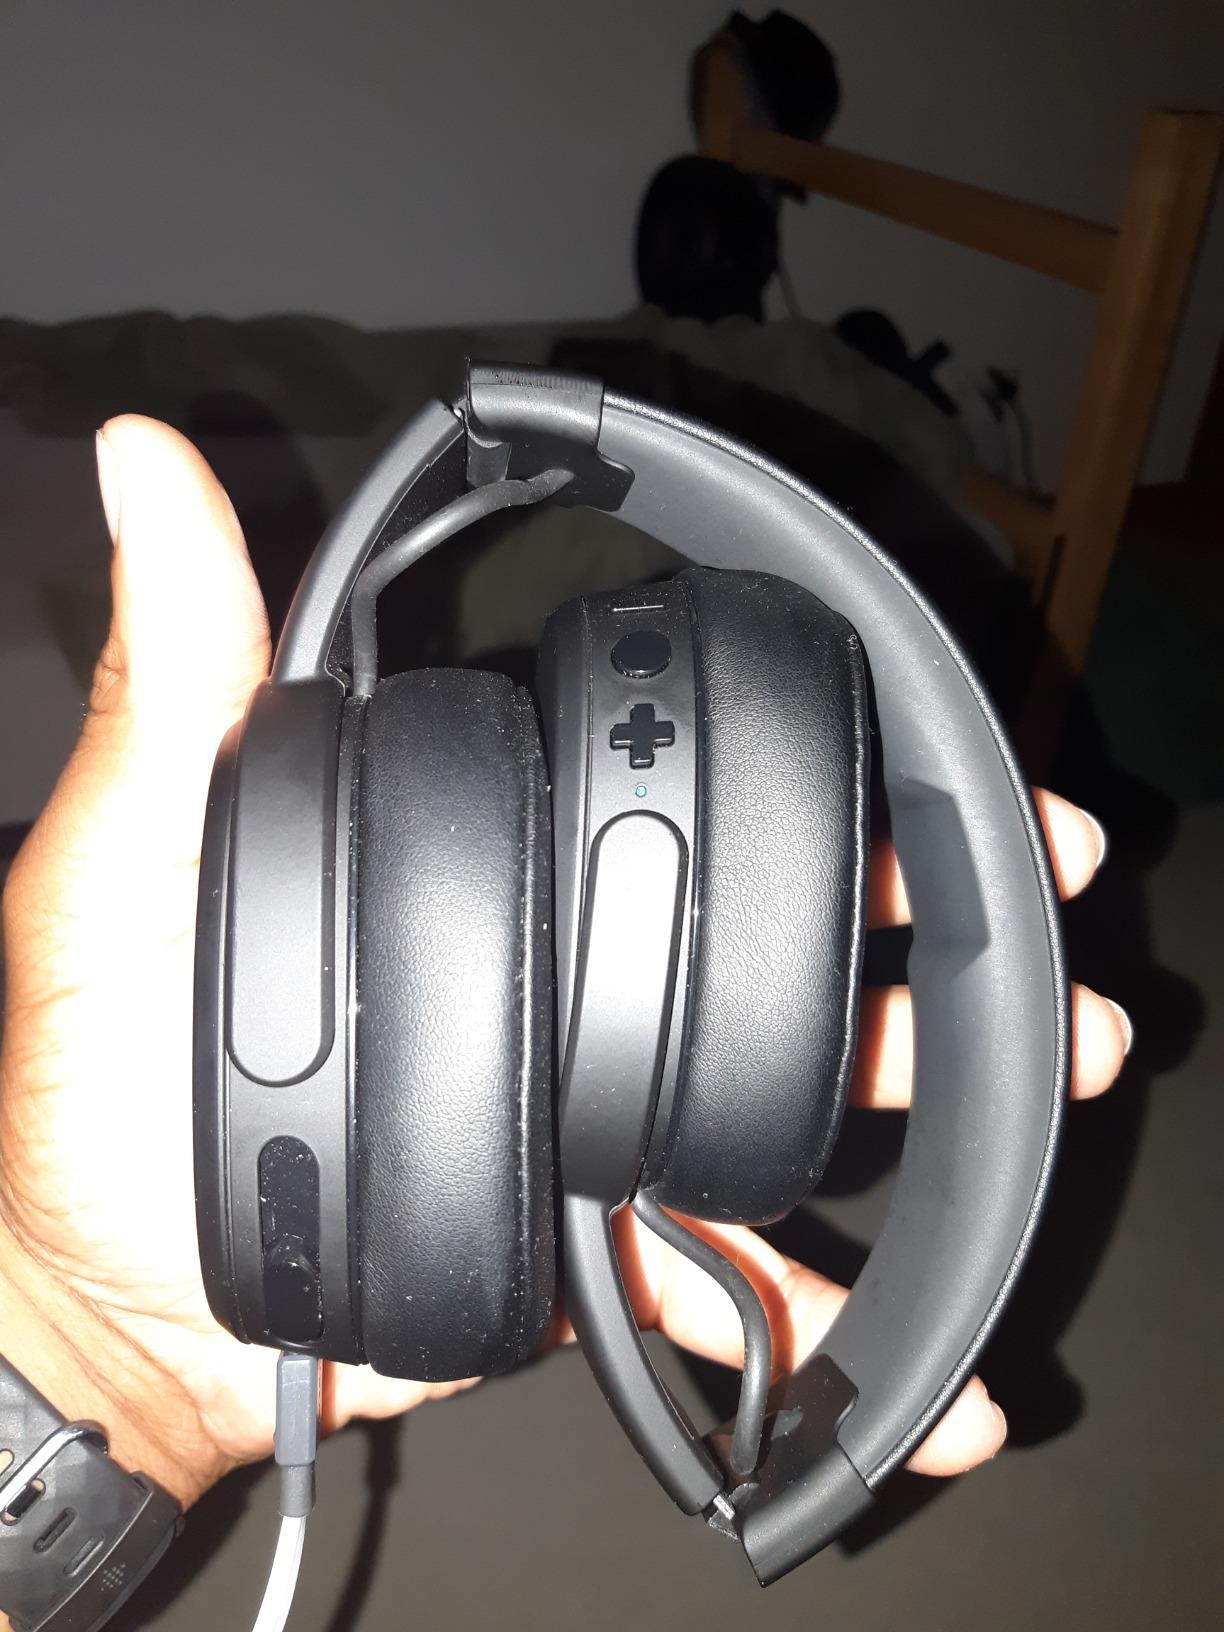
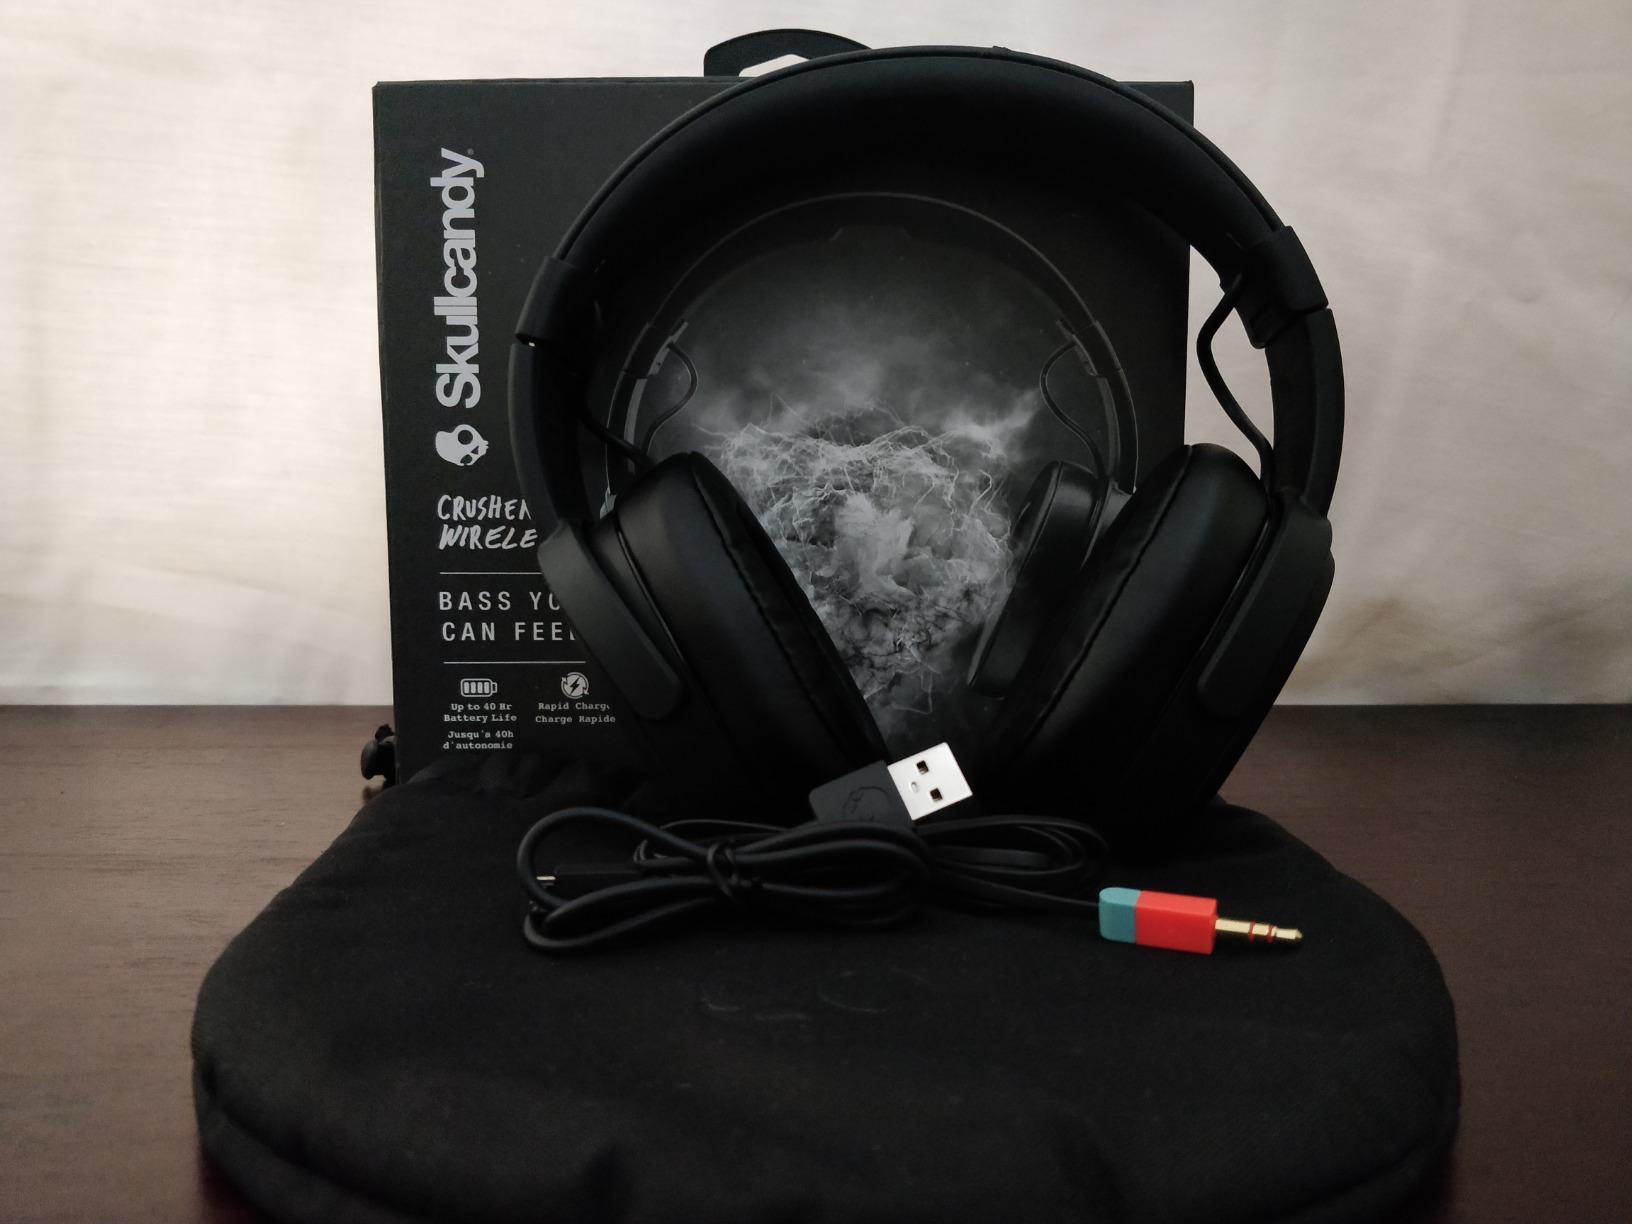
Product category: headphones
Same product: yes